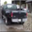
Label: pickup_truck